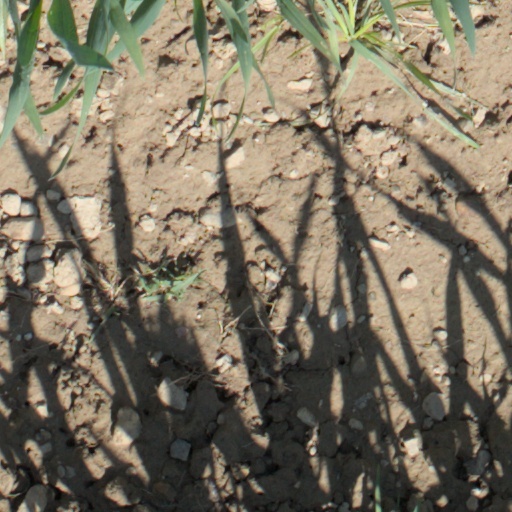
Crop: wheat